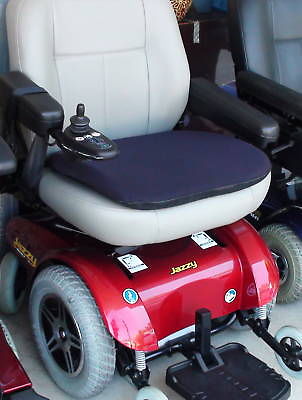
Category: chair